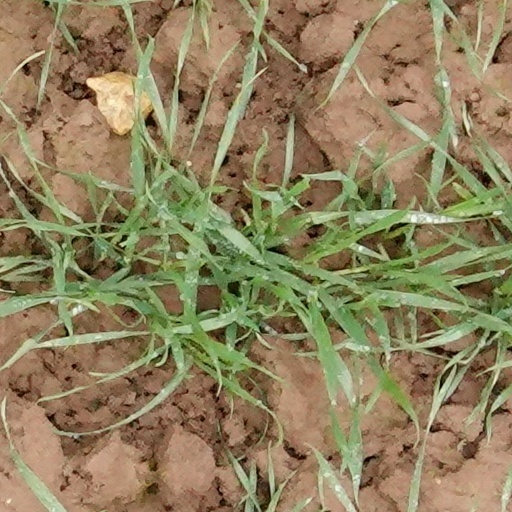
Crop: wheat